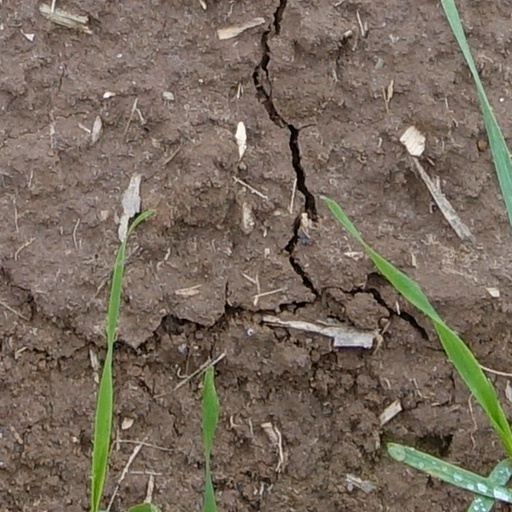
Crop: wheat